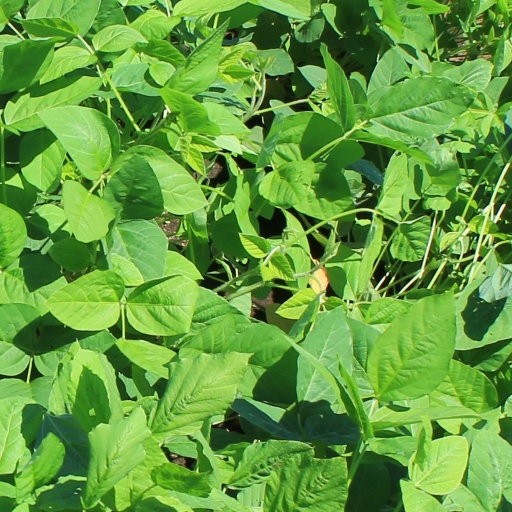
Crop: soybean